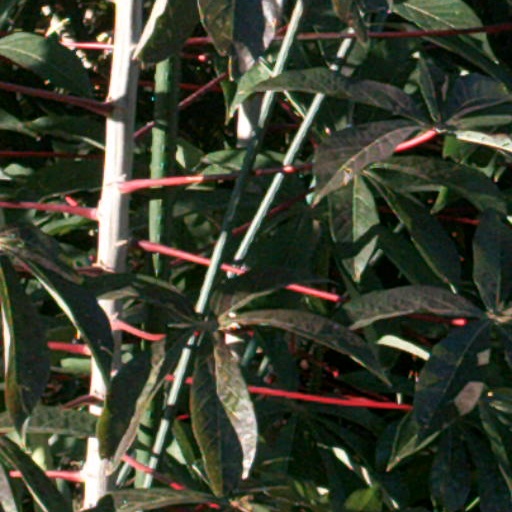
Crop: cassava